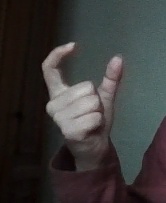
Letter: nun